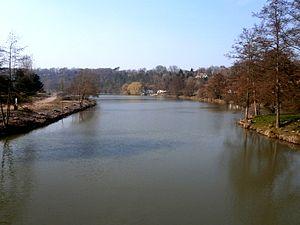
L'Indrois à Chemillé-sur-Indrois
L'Indrois est une rivière française, qui coule dans les départements de l'Indre et d'Indre-et-Loire, en région Centre-Val de Loire, et un affluent de Indre, donc un sous-affluent de la Loire.
Chemillé-sur-Indrois est une commune française du département d'Indre-et-Loire, en région Centre-Val de Loire. Station préhistorique attestée dès le Moustérien, le site de Chemillé-sur-Indrois est, depuis le Néolithique, continuellement occupé par l'homme. Chemillé commence à se développer sous les comtes d'Anjou. C'est Henri Plantagenêt qui est probablement à l'origine de l'essor de la paroisse quand il fonde la chartreuse du Liget — une des rares abbayes de cet ordre en Touraine — en expiation du meurtre de Thomas Becket. Jusqu'à la Révolution française, l'histoire de Chemillé se confond avec celle de cette riche abbaye.